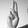
ASL letter: U